Flagship

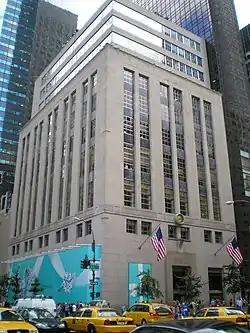
Tiffany & Co.'s 10-story flagship store on Fifth Avenue in New York City

Flagship stores are core stores for brand name retailers, larger than their standard outlets and stocking greater inventory, often found in prominent shopping districts such as Fifth Avenue in New York, Oxford Street in London, or Ginza district in Tokyo.